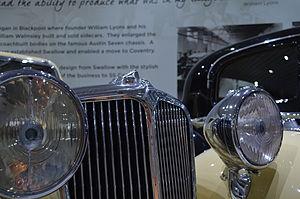
SS Cars est un constructeur automobile anglais fondé en 1922 et disparu en 1945. L'entreprise est initialement gérée et en grande partie détenue par William Lyons et son partenaire et cofondateur William Walmsley. Elle produit des berlines de sport de 1934 à la déclaration de guerre en 1940 ainsi que quelques voitures de sport décapotables à deux places à partir de mars 1935, Walmsley ayant vendu l'intégralité de ses parts en janvier 1935. Le 23 mars 1945, la dénomination commerciale « SS Cars Ltd. » est modifiée pour devenir « Jaguar Cars Limited ».